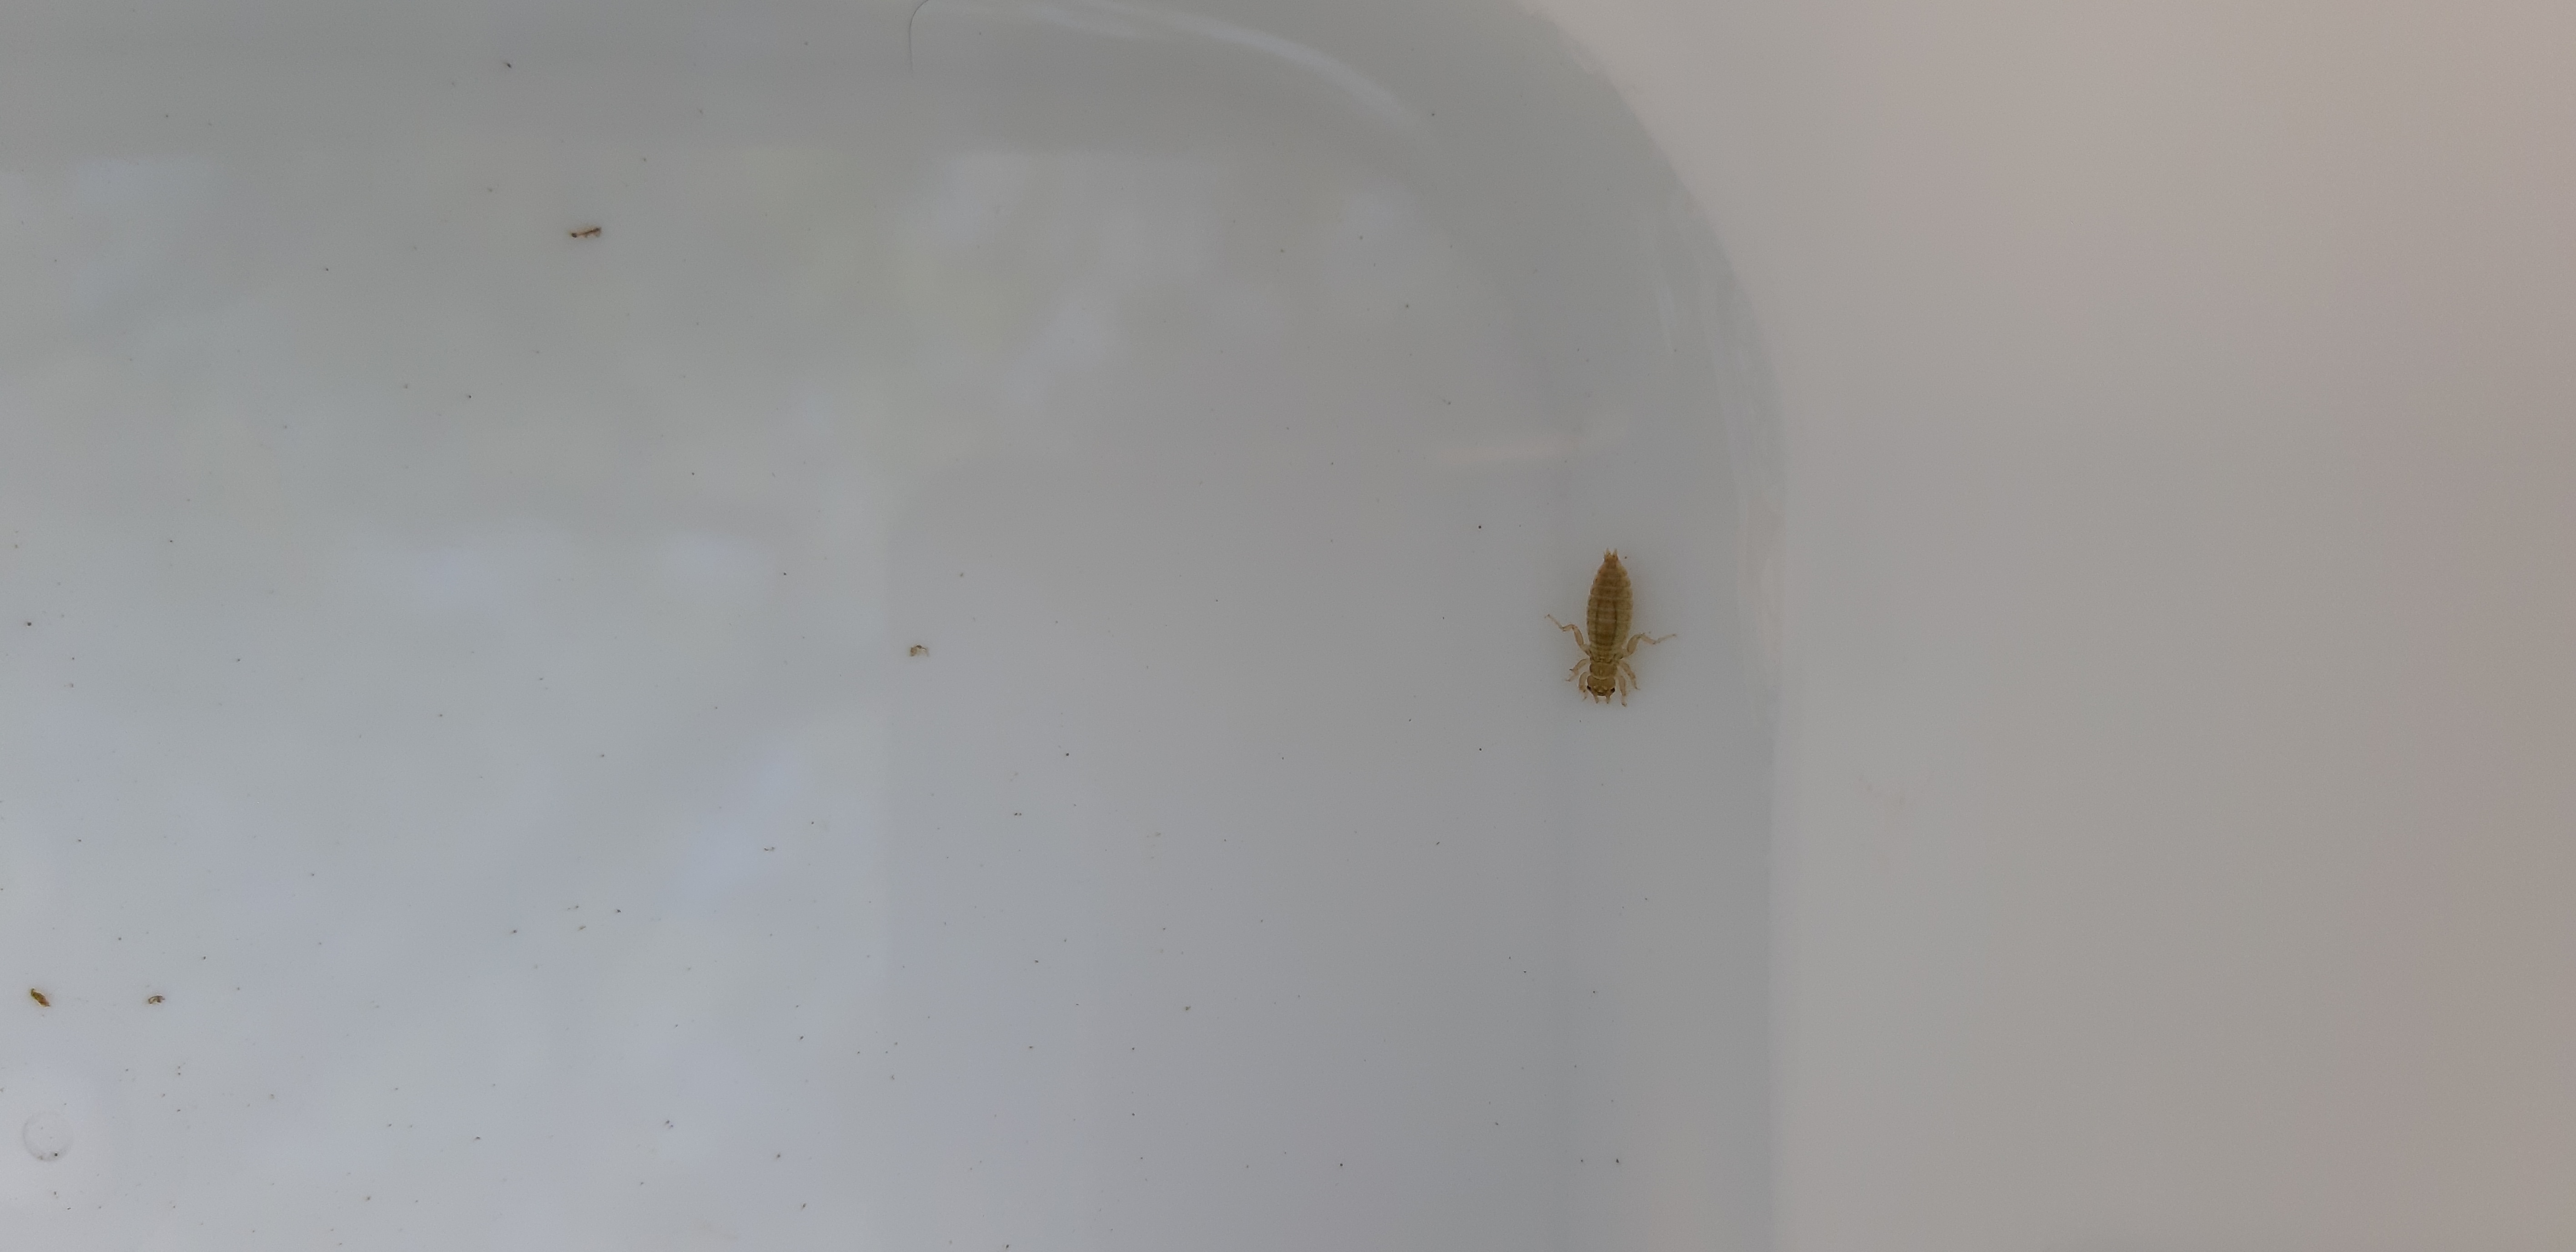
Macroinvertebrate group: dragonflies